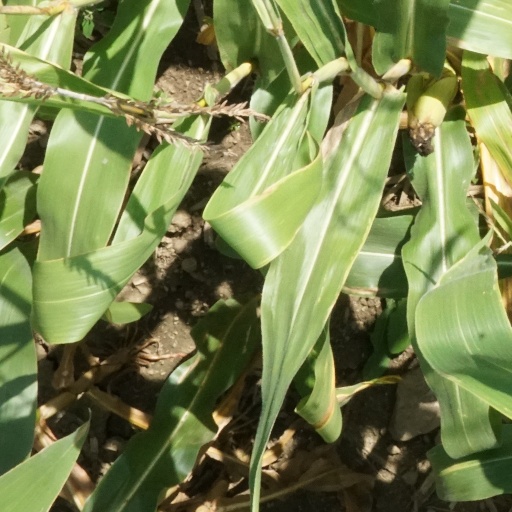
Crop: maize; corn